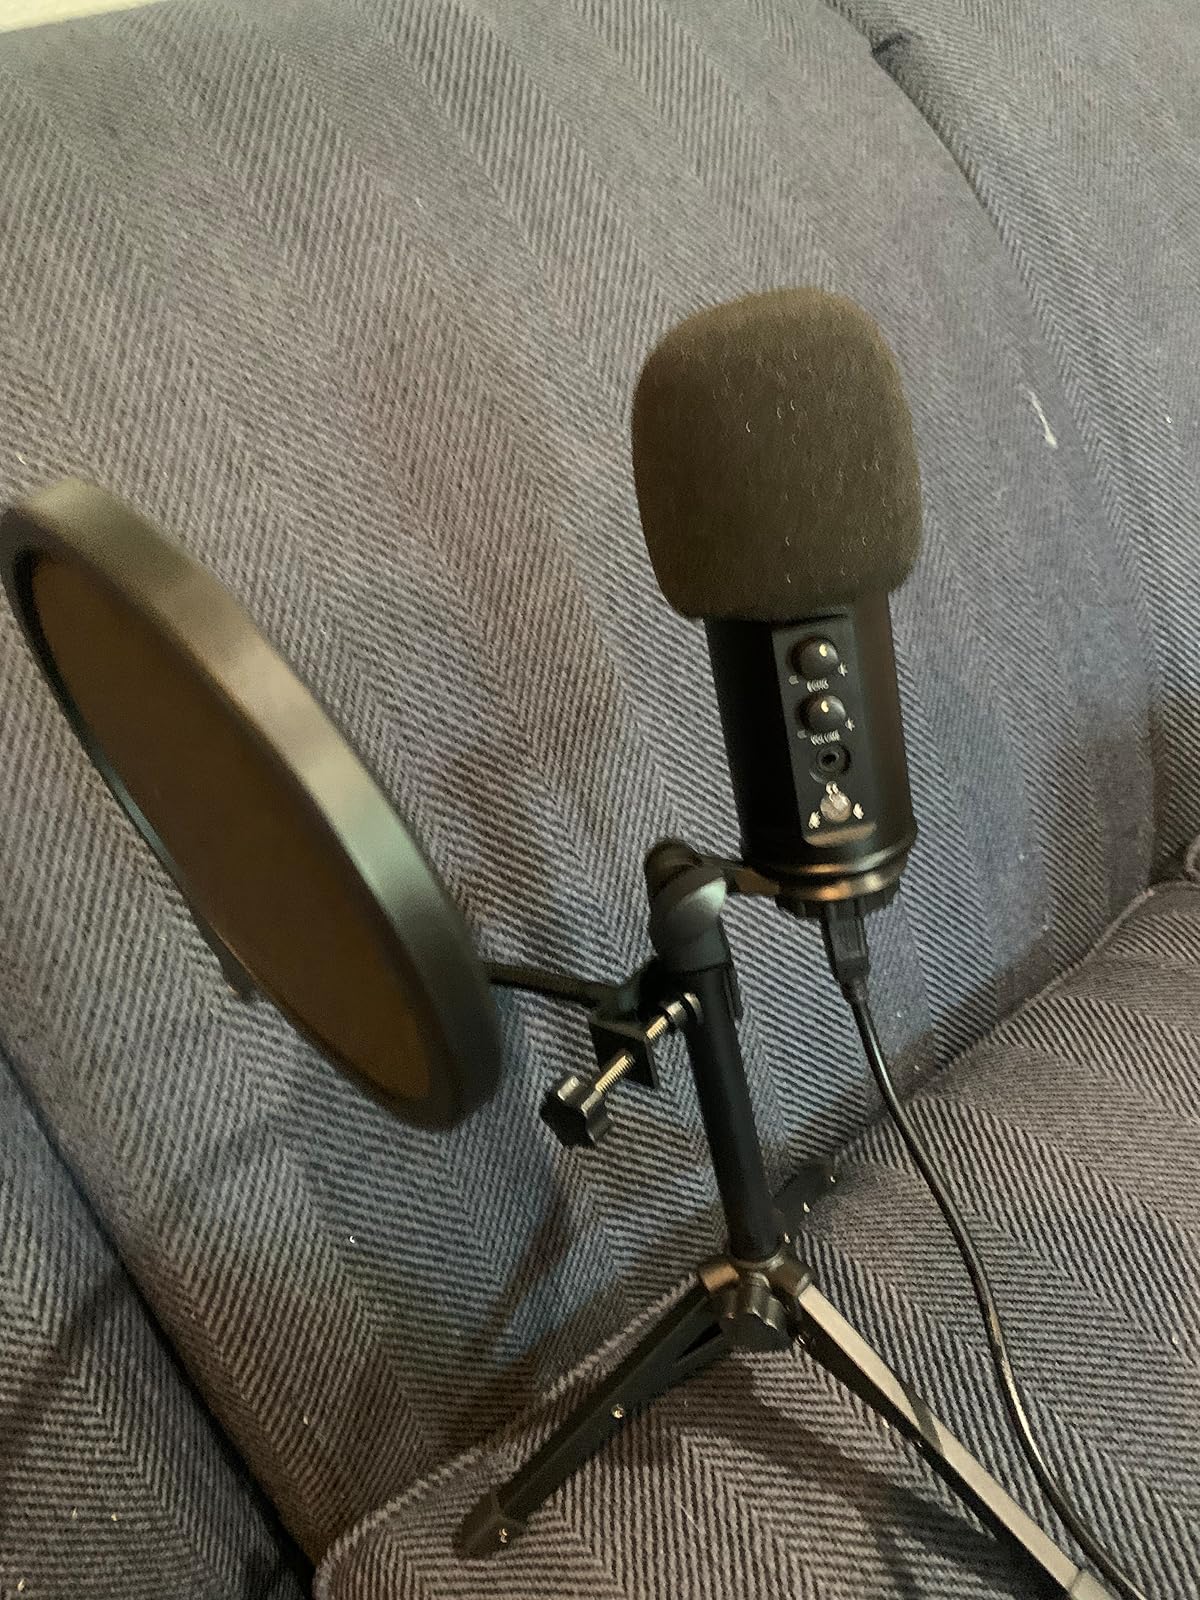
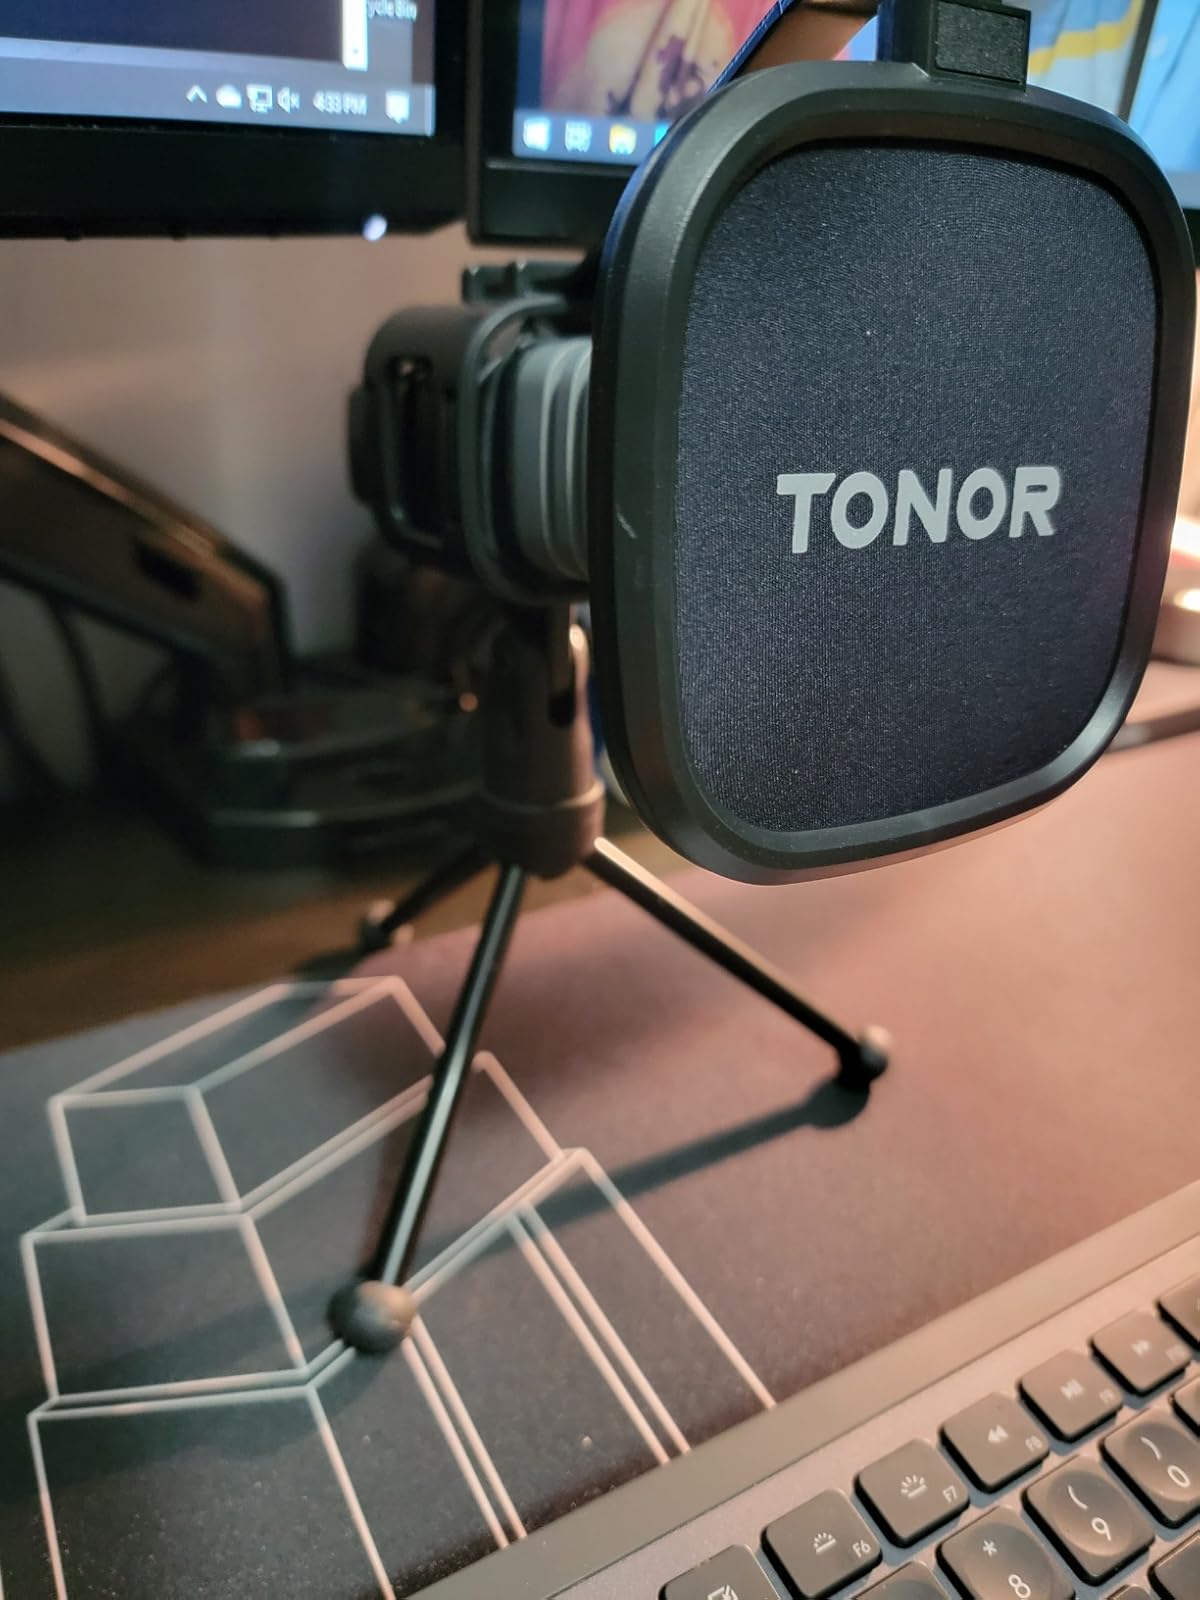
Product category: microphone
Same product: no